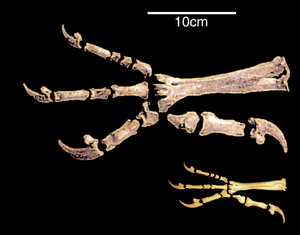
L'Aigle de Haast est une espèce éteinte d'oiseau de la famille des Accipitridae.